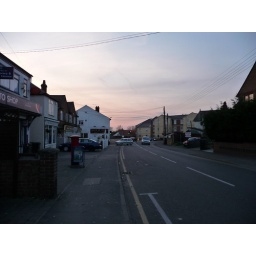
The sun is beginning to go down and the sky is turning pink in Cressing Road, Braintree.